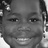
Emotion: happy